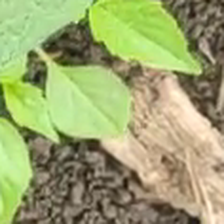
Weed species: Lamber_Quarter_plant(Chenopodium )